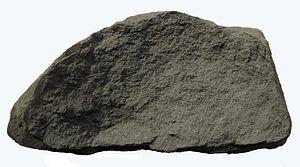
La maghémite est une espèce minérale, formée d'oxyde de fer de formule Fe₂O₃. Elle se forme par météorisation de minéraux contenant du fer ou par thermolyse de la lépidocrocite : γ-FeO. La thermolyse de la lépidocrocite ne donne en effet jamais directement naissance à l’hématite α-Fe₂O₃, qui est pourtant le composé le plus stable et qui constitue la phase terminale de l’oxydation du fer. Un composé intermédiaire se forme, appelé maghémite, de formule γ-Fe₂O₃. Il possède en effet une structure cristalline similaire à celle de la magnétite de formule Fe₃O₄ mais en revanche, il présente la même formule chimique que l'hématite, Fe₂O₃. La maghémite peut également être obtenue par oxydation de la magnétite, en particulier pour la synthèse des ferrofluides.